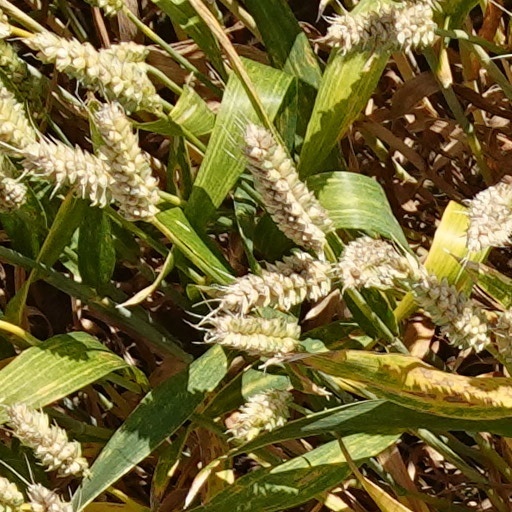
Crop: wheat